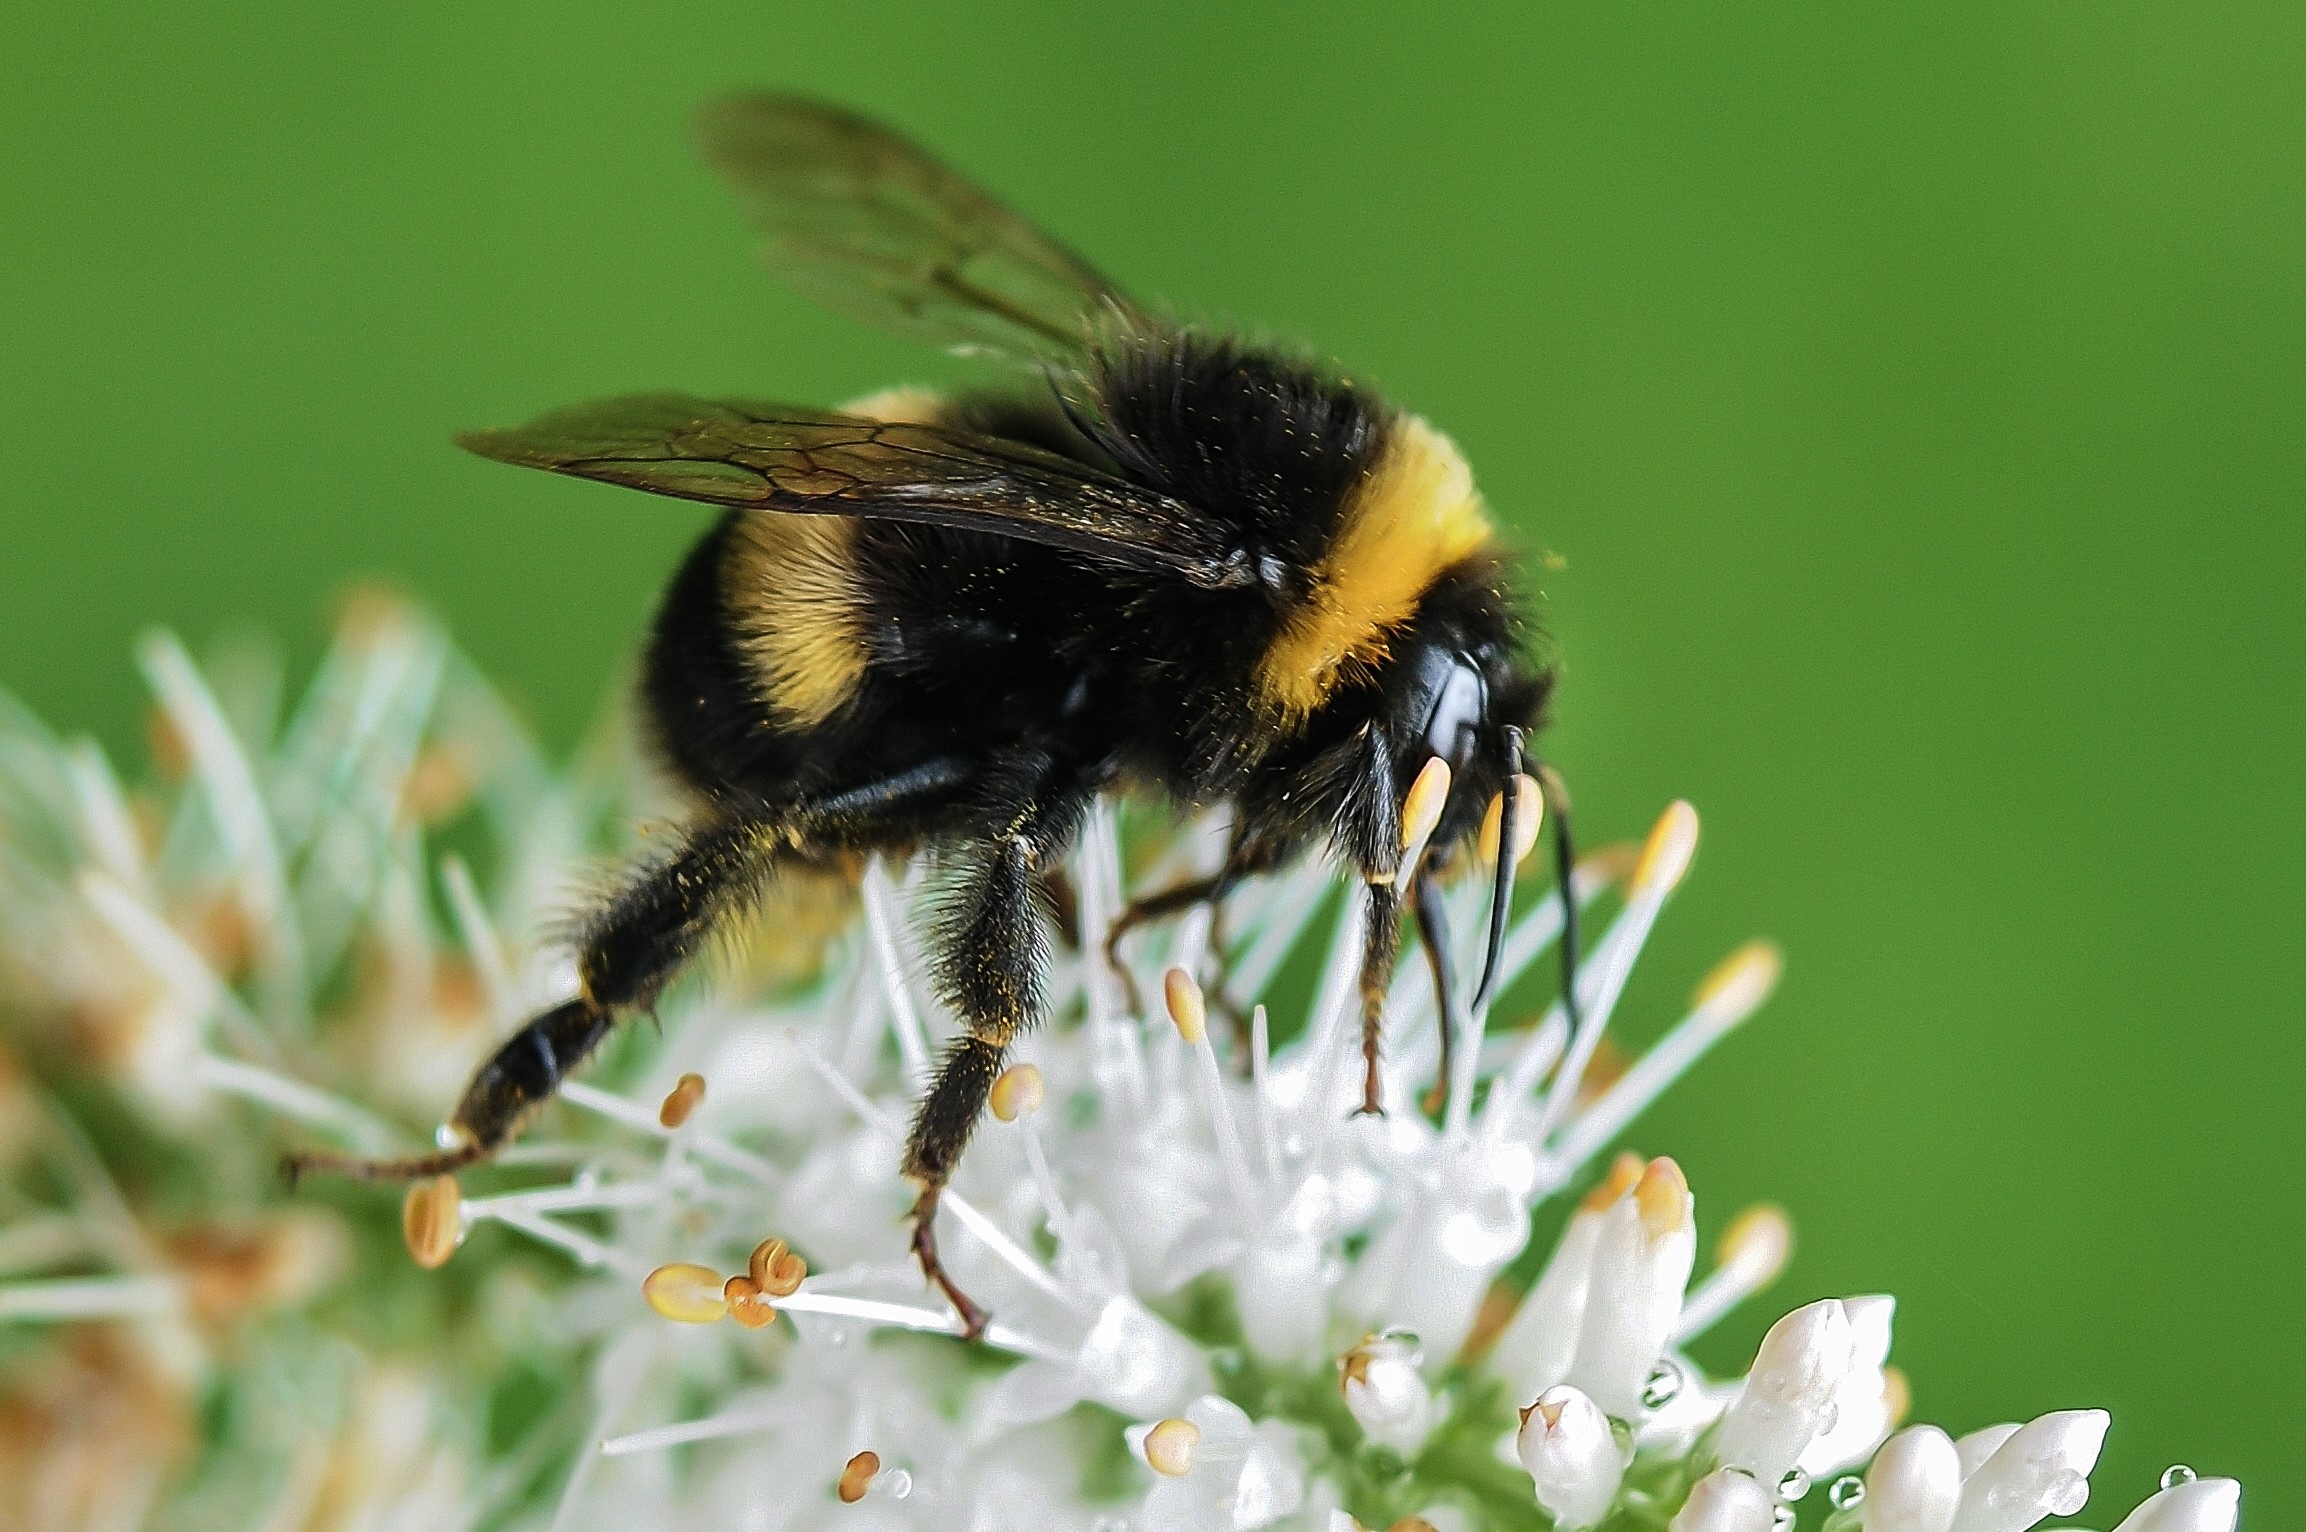
nature, blossom, photography, flower, fly, honey, wildlife, pollen, insect, macro, garden, flora, fauna, invertebrate, close up, bee, bumble bee, bumblebee, nectar, macro photography, arthropod, honey bee, pollinator, membrane winged insect